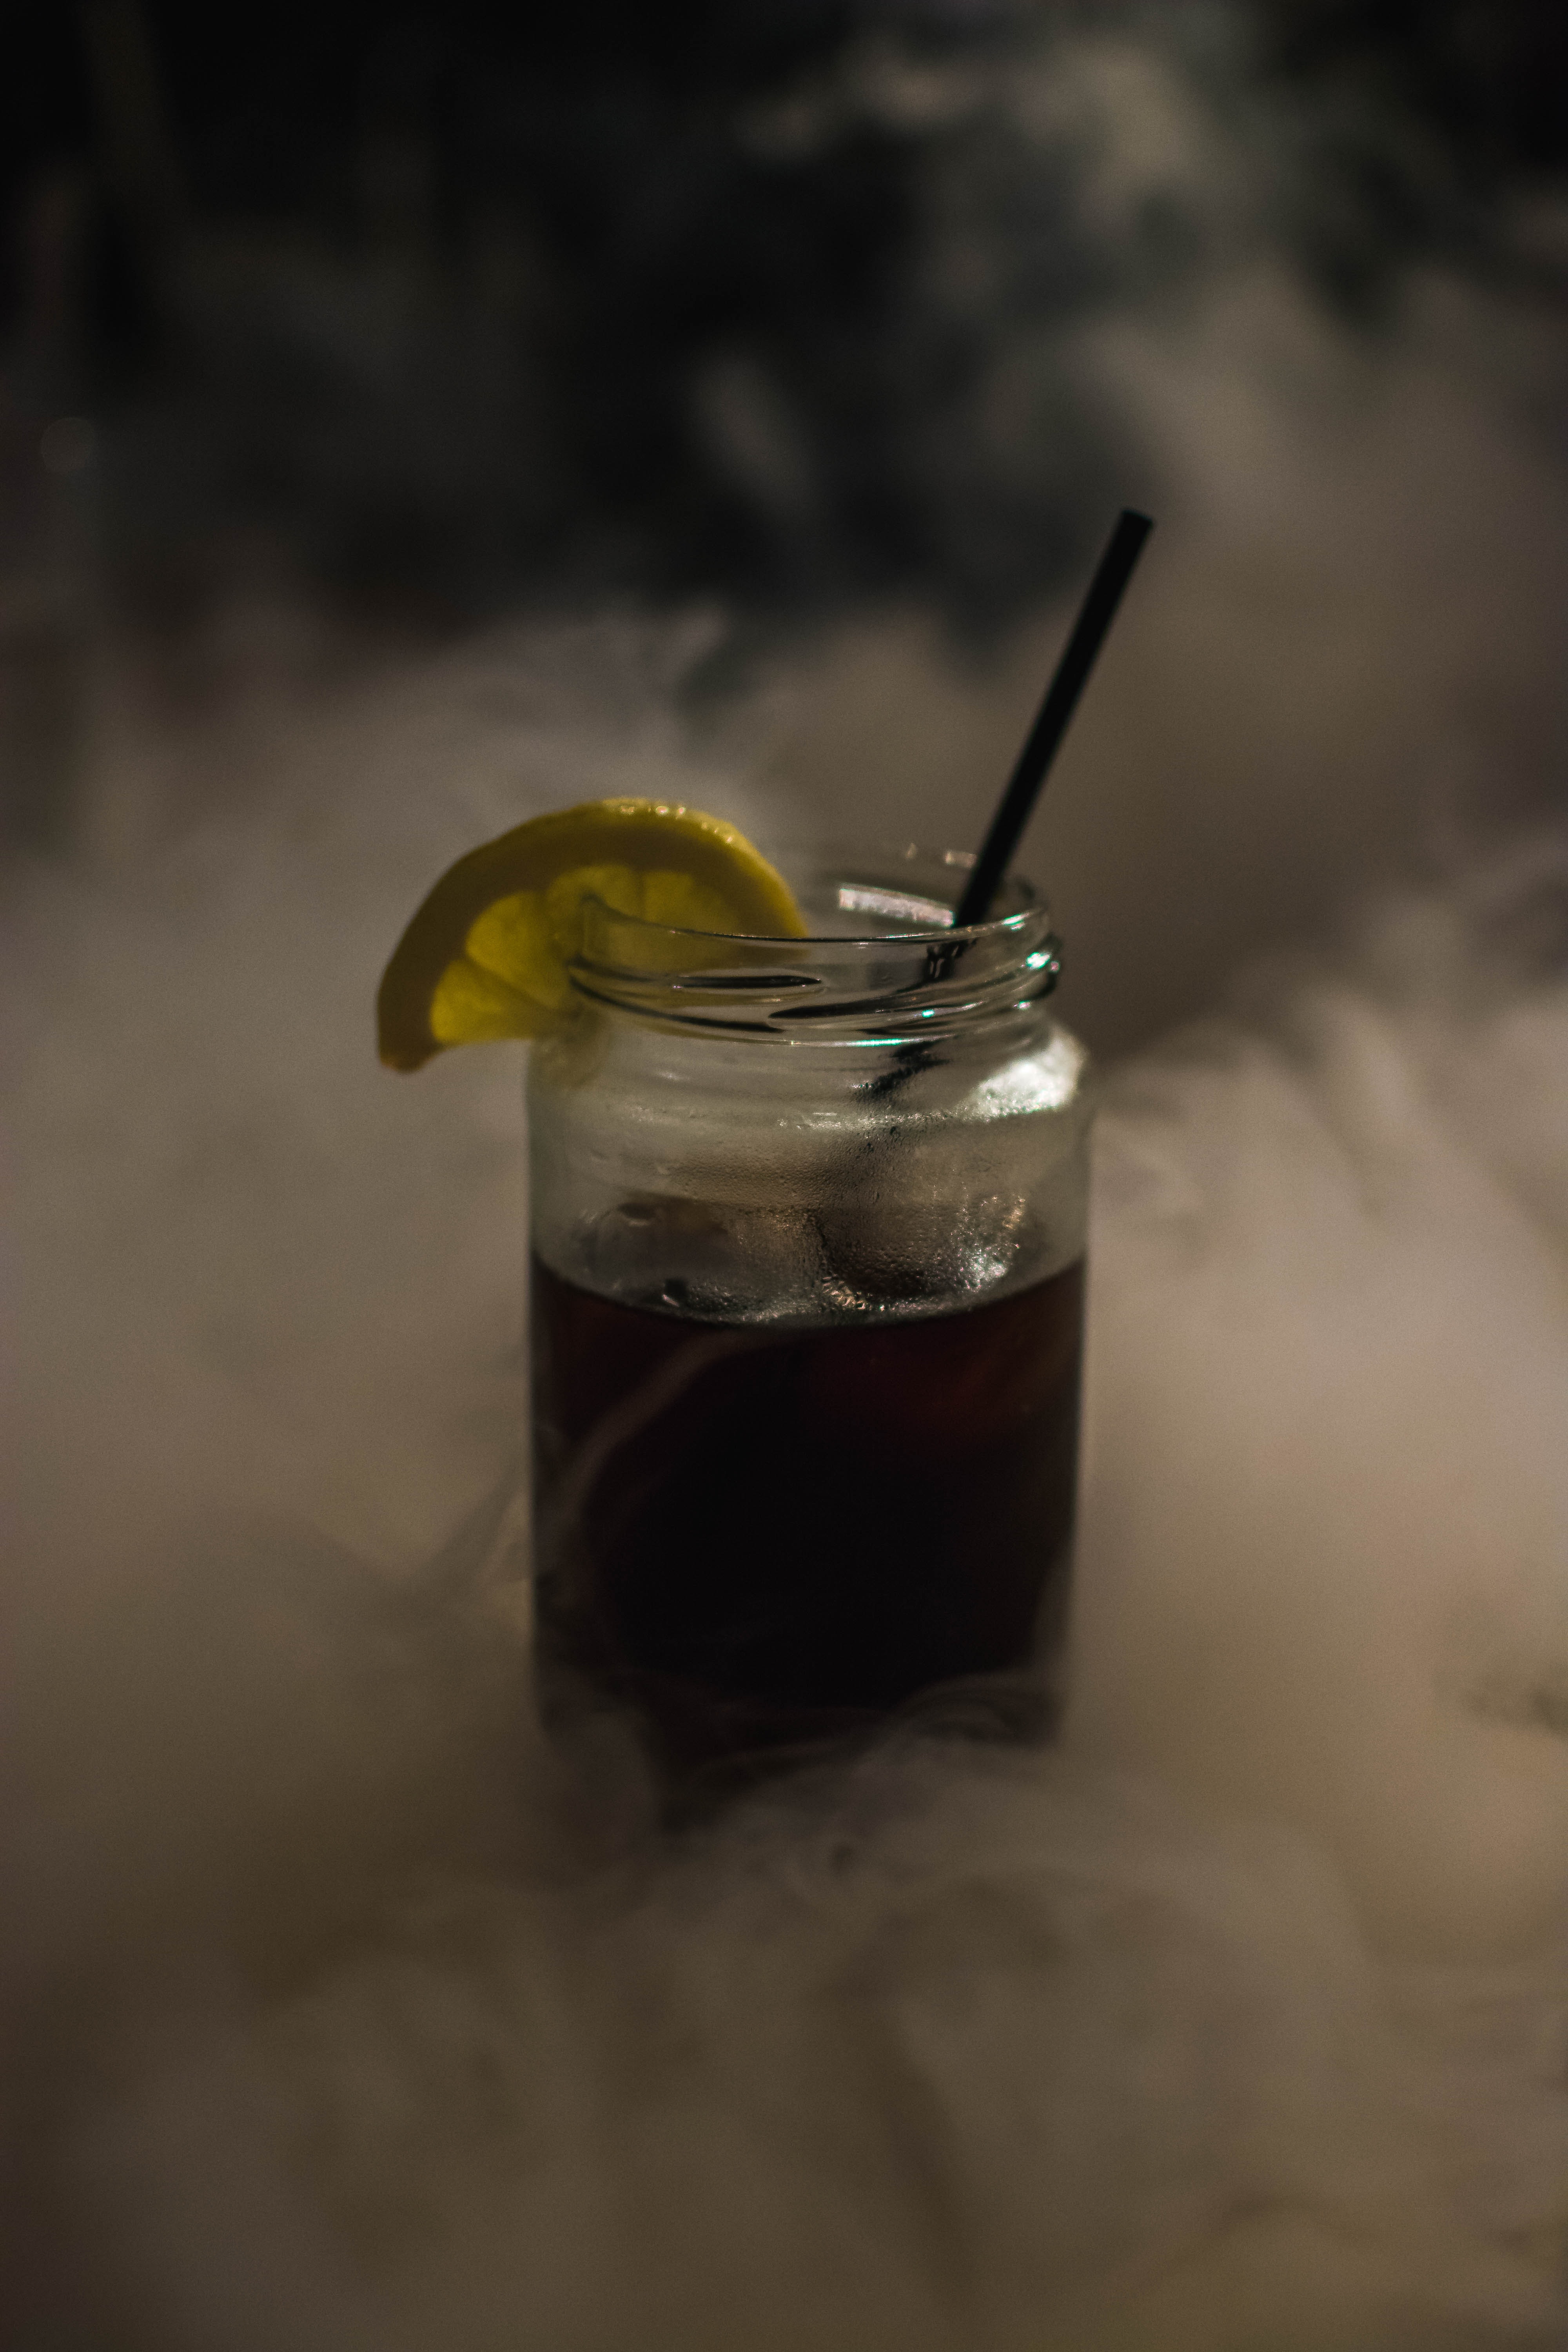
drink, cuba libre, alcoholic beverage, distilled beverage, dark n stormy, cocktail, long island iced tea, cocktail garnish, caipirinha, mojito, whiskey sour, wine cocktail, black russian, non alcoholic beverage, liqueur, food, gin and tonic, highball